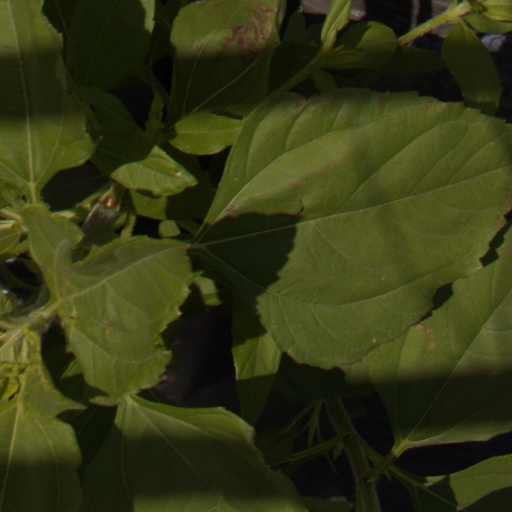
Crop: Jerusalem artichoke